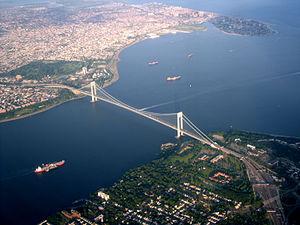
La liste des ponts les plus longs au monde recense les viaducs ou complexes de viaducs ou de ponts de longueur totale supérieure ou égale à 3 kilomètres et classés par ordre décroissant de longueur d'une part et les ouvrages de transports guidés d'autre part. Pour une liste de ponts classés selon leur portée, voir la liste des ponts suspendus et celle des ponts à haubans.
Le pont Verrazzano-Narrows est un pont suspendu de la ville de New York aux États-Unis, reliant les arrondissements de Brooklyn et Staten Island. Il a été baptisé en l'honneur de l'explorateur italien Giovanni da Verrazzano, le premier Européen à avoir franchi les Narrows, le détroit qui sépare la Lower New York Bay de l'Upper New York Bay, et à avoir posé le pied sur le site de l'actuelle New York, qu'il avait baptisée La Nouvelle-Angoulême.